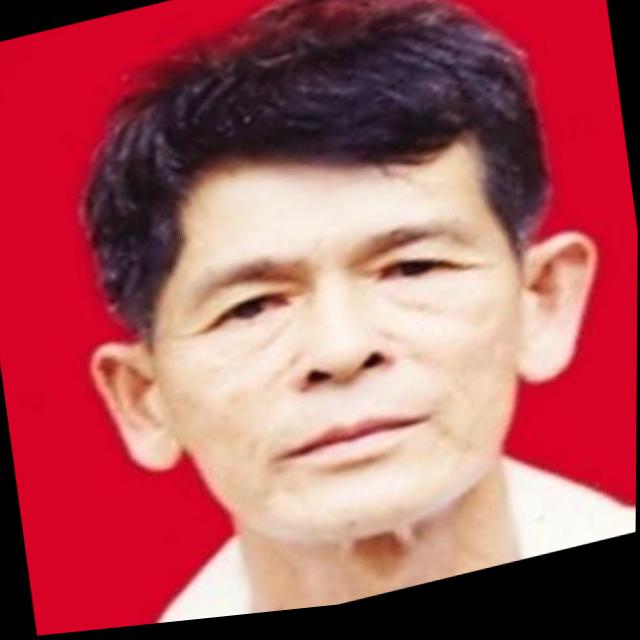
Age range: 65+